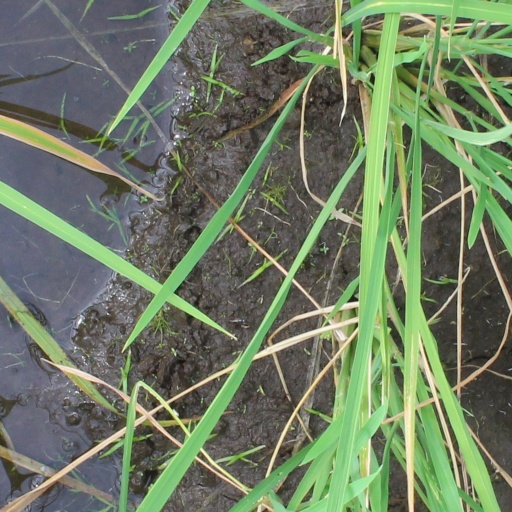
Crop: rice